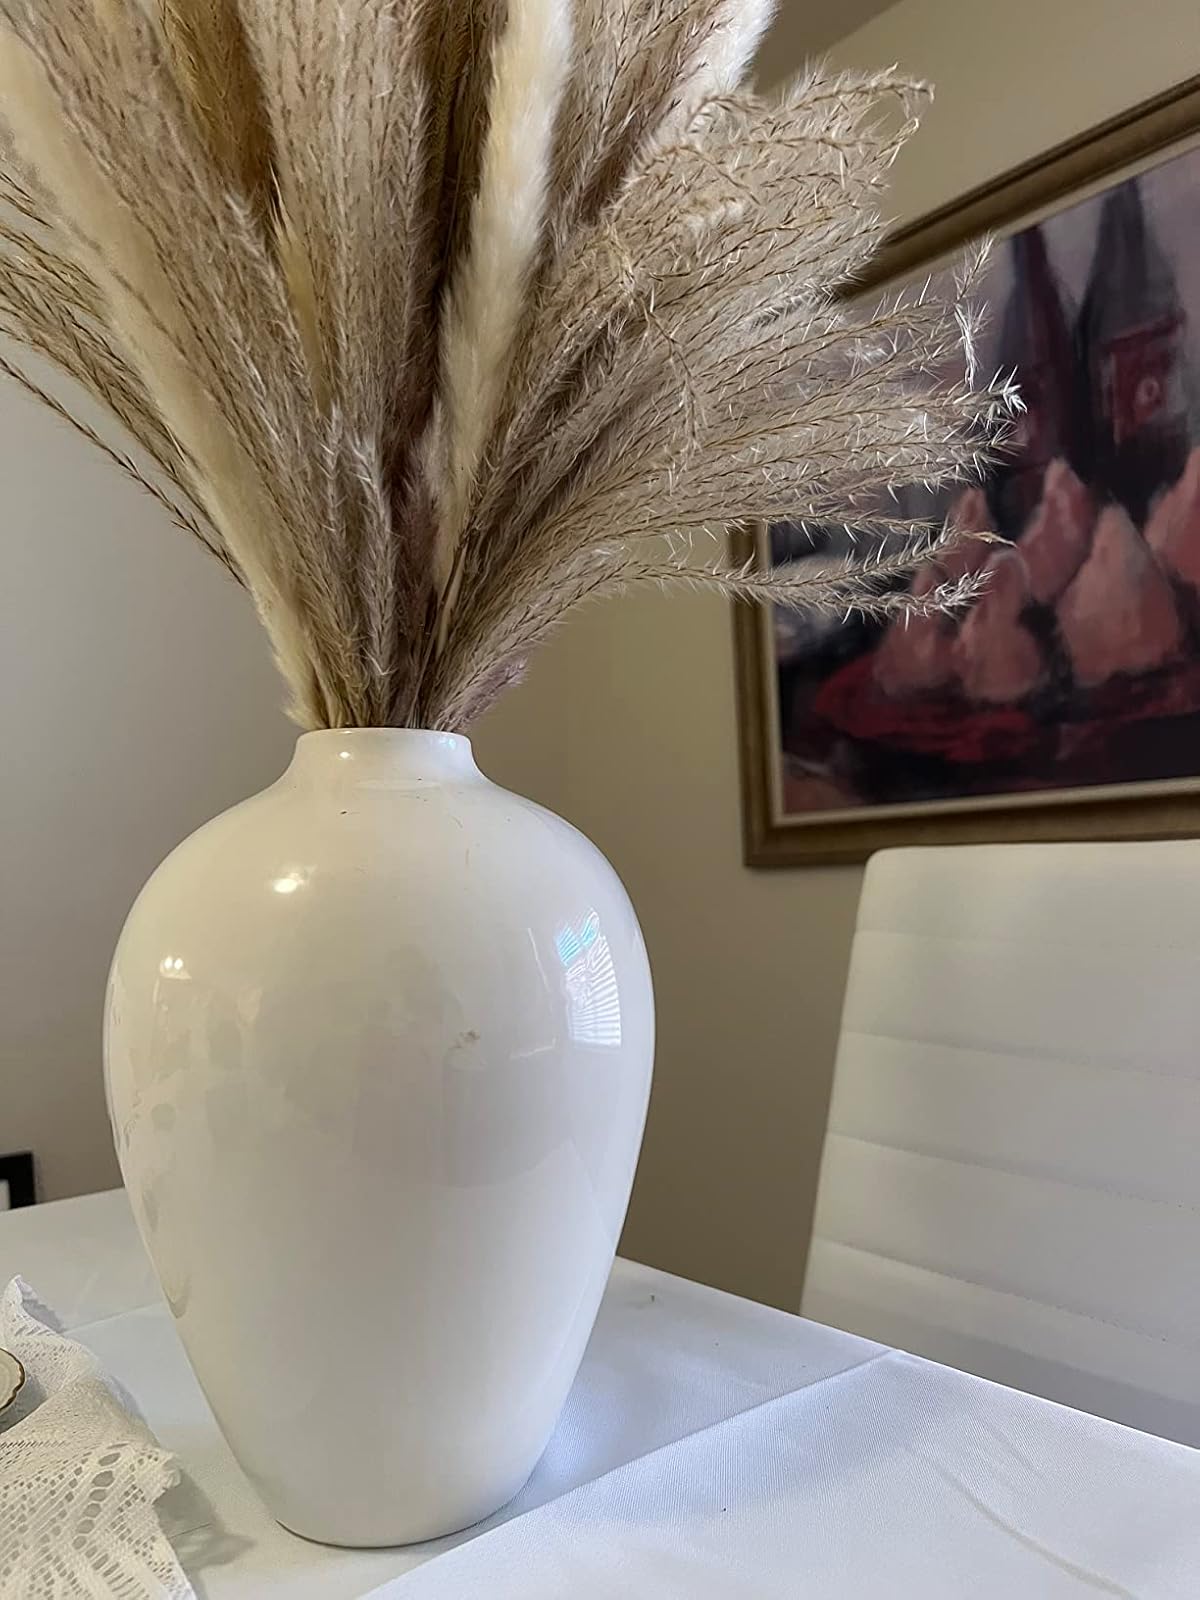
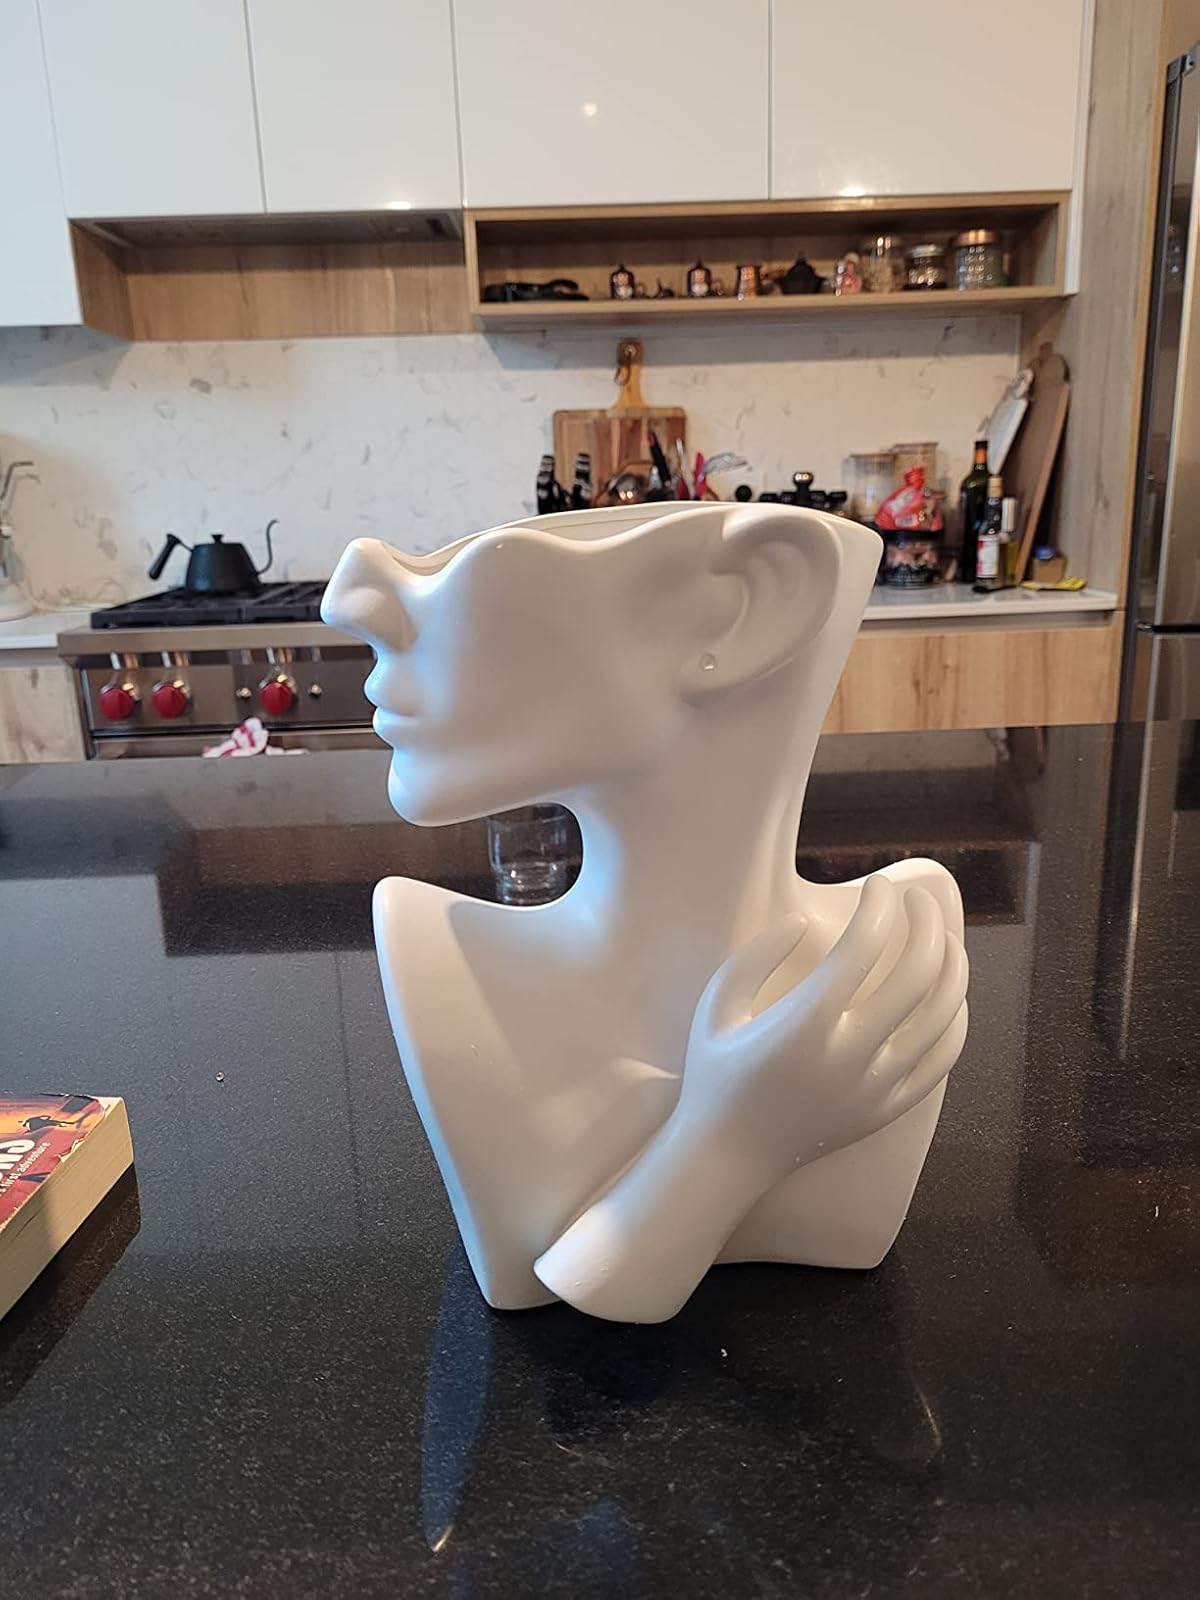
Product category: vase
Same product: no